List of Hong Kong national security cases

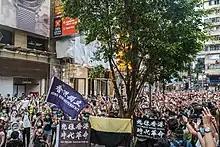
Pro-independence and Liberate Hong Kong slogans held during 2020 handover protest

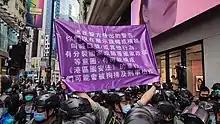
Police warning protesters of breaching the NSL

Thousands of protesters gathered on Hong Kong Island on 1 July 2020, the twenty-third anniversary of the handover of Hong Kong, in opposition to the NSL which had come into effect in the late evening of the previous day. The 1 July march was banned by the police for the first time. Police displayed purple flags to warn protesters against violations of the NSL.